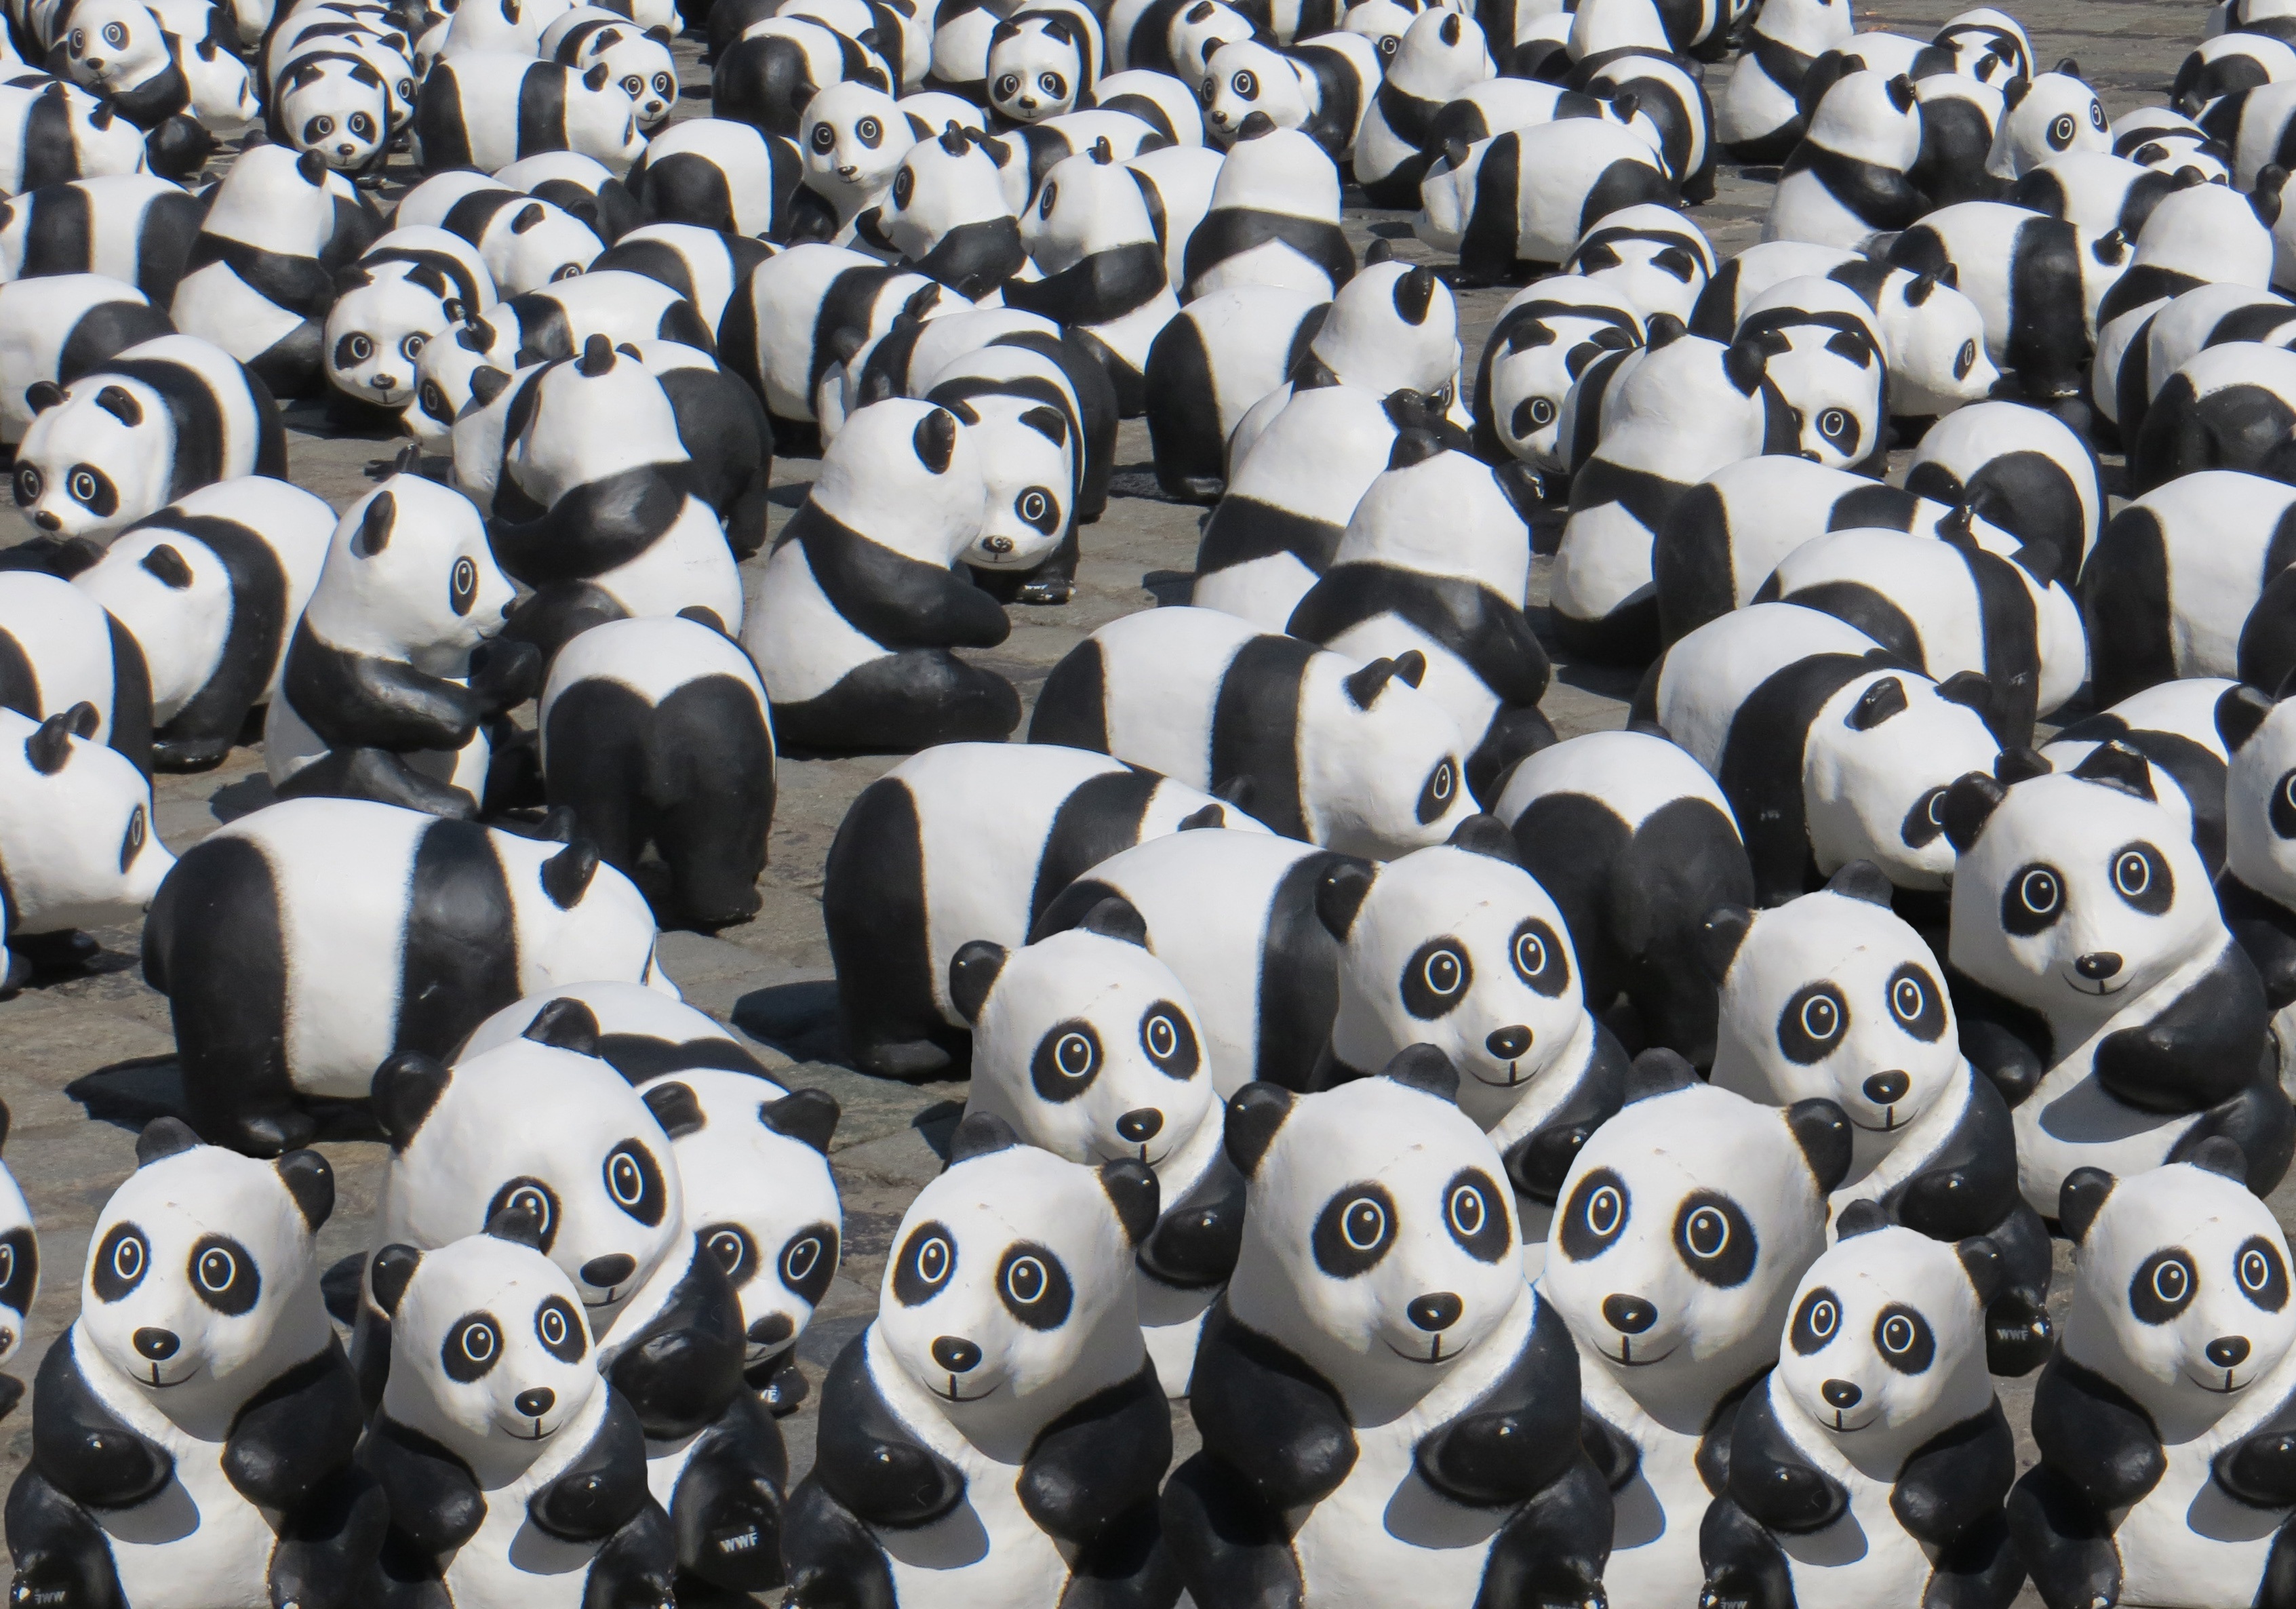
black and white, bear, material, penguin, panda, animals, flightless bird, giant panda, panda bear